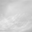
Label: cloud